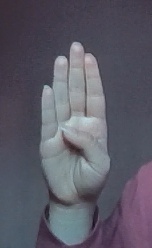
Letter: kaaf